De Lackner HZ-1 Aerocycle

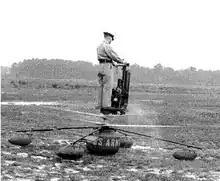
An Army officer in khakis and cap stands aboard a strange flying machine with twin rotors beneath his feet, running up on the ground, performing pre-flight checks.

Originally designated YHO-2 by the U.S. Army, then later re-designated HZ-1 and named "Aerocycle", the prototype made its first tethered flight on 22 November 1954, with its first free flight taking place in January 1955 at the Brooklyn Army Terminal. Over 160 flights totaling more than 15 hours of flight time were conducted, and the results of this early test flight program were considered promising enough that a dozen examples of the type were ordered (serial numbers 56-6928 to 56-6939). Predictions were made that the craft could provide transport to a modern version of the old horse cavalry, providing airborne "eyes and ears" for the Army.